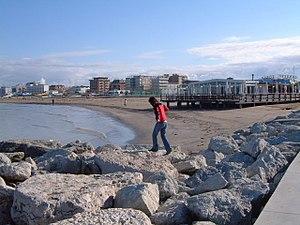
Cesenatico (Italie), la plage du ""Levante"", côté du gratte-ciel"
Cesenatico est une commune de la province de Forlì-Cesena dans la région Émilie-Romagne en Italie.